Funk metal

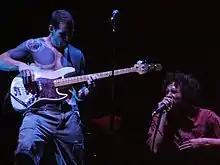
Rage Against the Machine performing in 2007

The funk metal bands formed in the San Francisco Bay Area were influenced by the earlier, punk-oriented Los Angeles bands such as the Red Hot Chili Peppers and Fishbone, and there would be interaction between bands from both cities. Red Hot Chili Peppers drummer Chad Smith recalled in 2014 that, "the Red Hot Chili Peppers used to play with Primus. I remember when we would come up to the Bay Area—especially in the late 80s, they were a really popular band up there. People would say 'Oh, Primus is like the Bay Area Chili Peppers. You've got to hear them!'". Smith added that, "obviously, they were doing their own thing [it] was quirky and people just loved them. You could tell they had a real loyal rabid fanbase—real fans that really dug what they were into." According to Steev Esquivel of the band Skinlab, the prevalence of funk metal around this time hurt the popularity of thrash metal music in the San Francisco Bay Area. He said Primus and Faith No More "came in and shut down the metal scene single handedly", and that bands such as these attracted a large female demographic that had previously followed thrash metal. John Joseph, who left crossover thrash band Cro-Mags to form funk metal band Both Worlds, told "Spin" in 1991 that, "funk is fun music to play, and it's good to see girls having a good time up front, not just dudes with spikes on their arms."